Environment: real
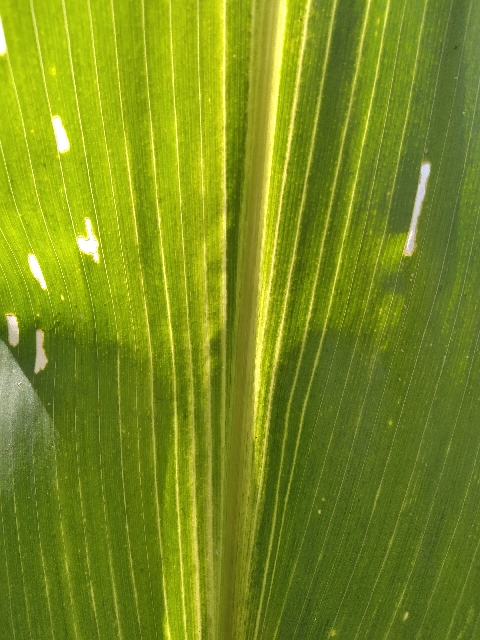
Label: lethal_necrosis